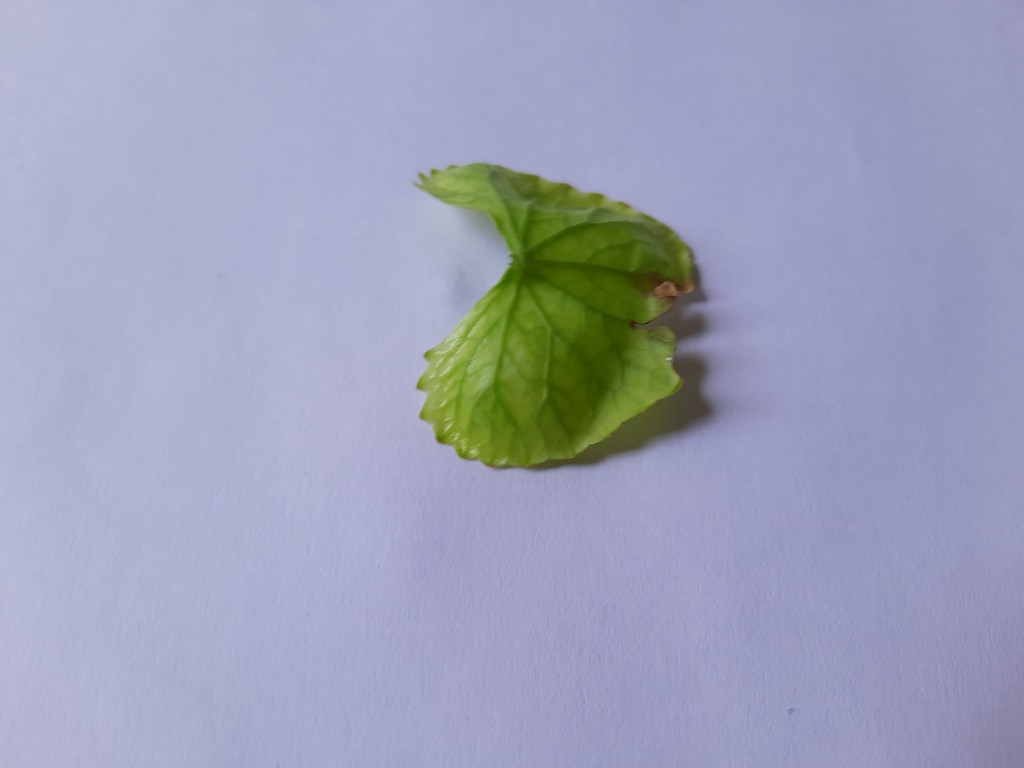
Label: Unhealthy